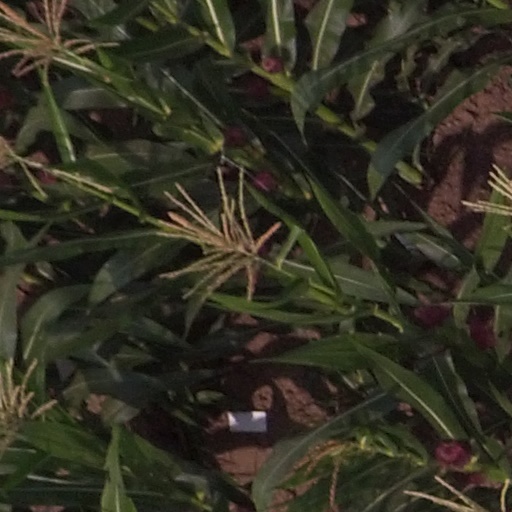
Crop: maize; corn